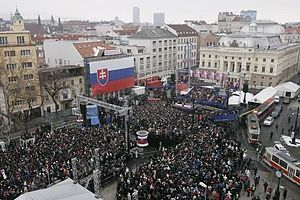
Hviezdoslavovo námestie
Præsident George W. Bush og Slovakiets premierminister Mikulas Dzurinda hilses af tusindvis af mennesker på Bratislavas Hviezdoslavovo plads.
Hviezdoslavovo námestie er en af de mest kendte pladser i Bratislava. Den ligger i den Gamle by, mellem den nye bro og det Slovakiske nationalteater. Pladsen er opkaldt efter Pavol Országh Hviezdoslav.